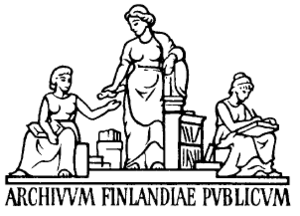
Les Archives nationales de Finlande sont une Agence publique finlandaise ayant pour responsabilité d'archiver les documents officiels de l'État et des municipalités finlandais. Elles sont situées rue Snellmaninkatu 8 à Helsinki.